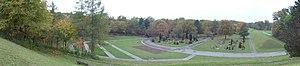
L'Allemagne en automne est un film allemand réalisé par Brustellin, Cloos, Kluge, Fassbinder, Mainka, Reitz, Rupé, Schlöndorff, Schubert et Sinkel, sorti en 1978.